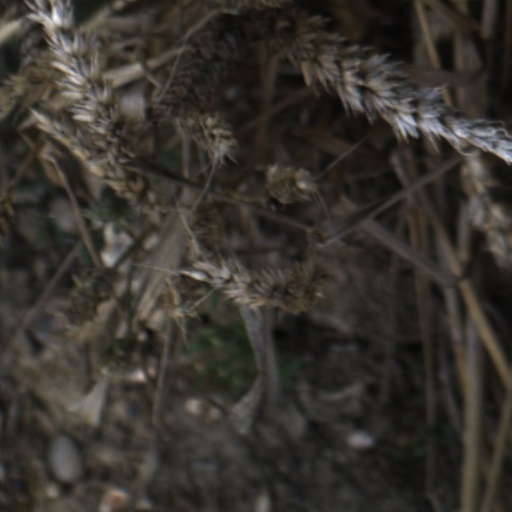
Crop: wheat